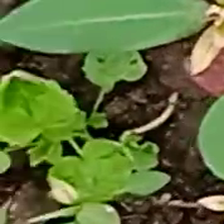
Weed species: Little_Mallow(Malva parviflora)